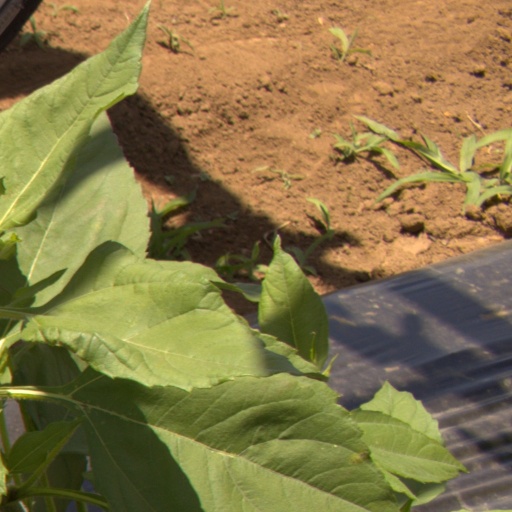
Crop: Jerusalem artichoke